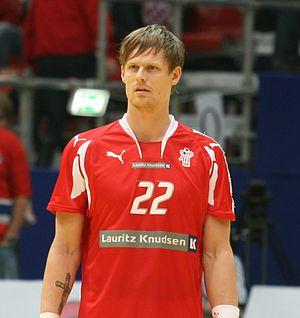
Kasper Søndergaard Sarup, née le 9 juin 1981 à Skive, est un handballeur international danois qui évolue au poste d'arrière droit. Il a effectué toute sa carrière dans des clubs danois et a été sélectionné en équipe nationale danoise pendant 13 ans, étant notamment champion olympique en 2016, double Champion d'Europe et double Champion du monde.